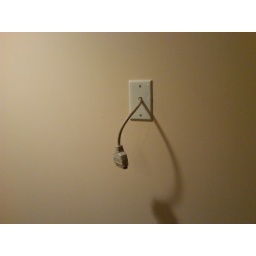
Parallel cable in wall at branch new building